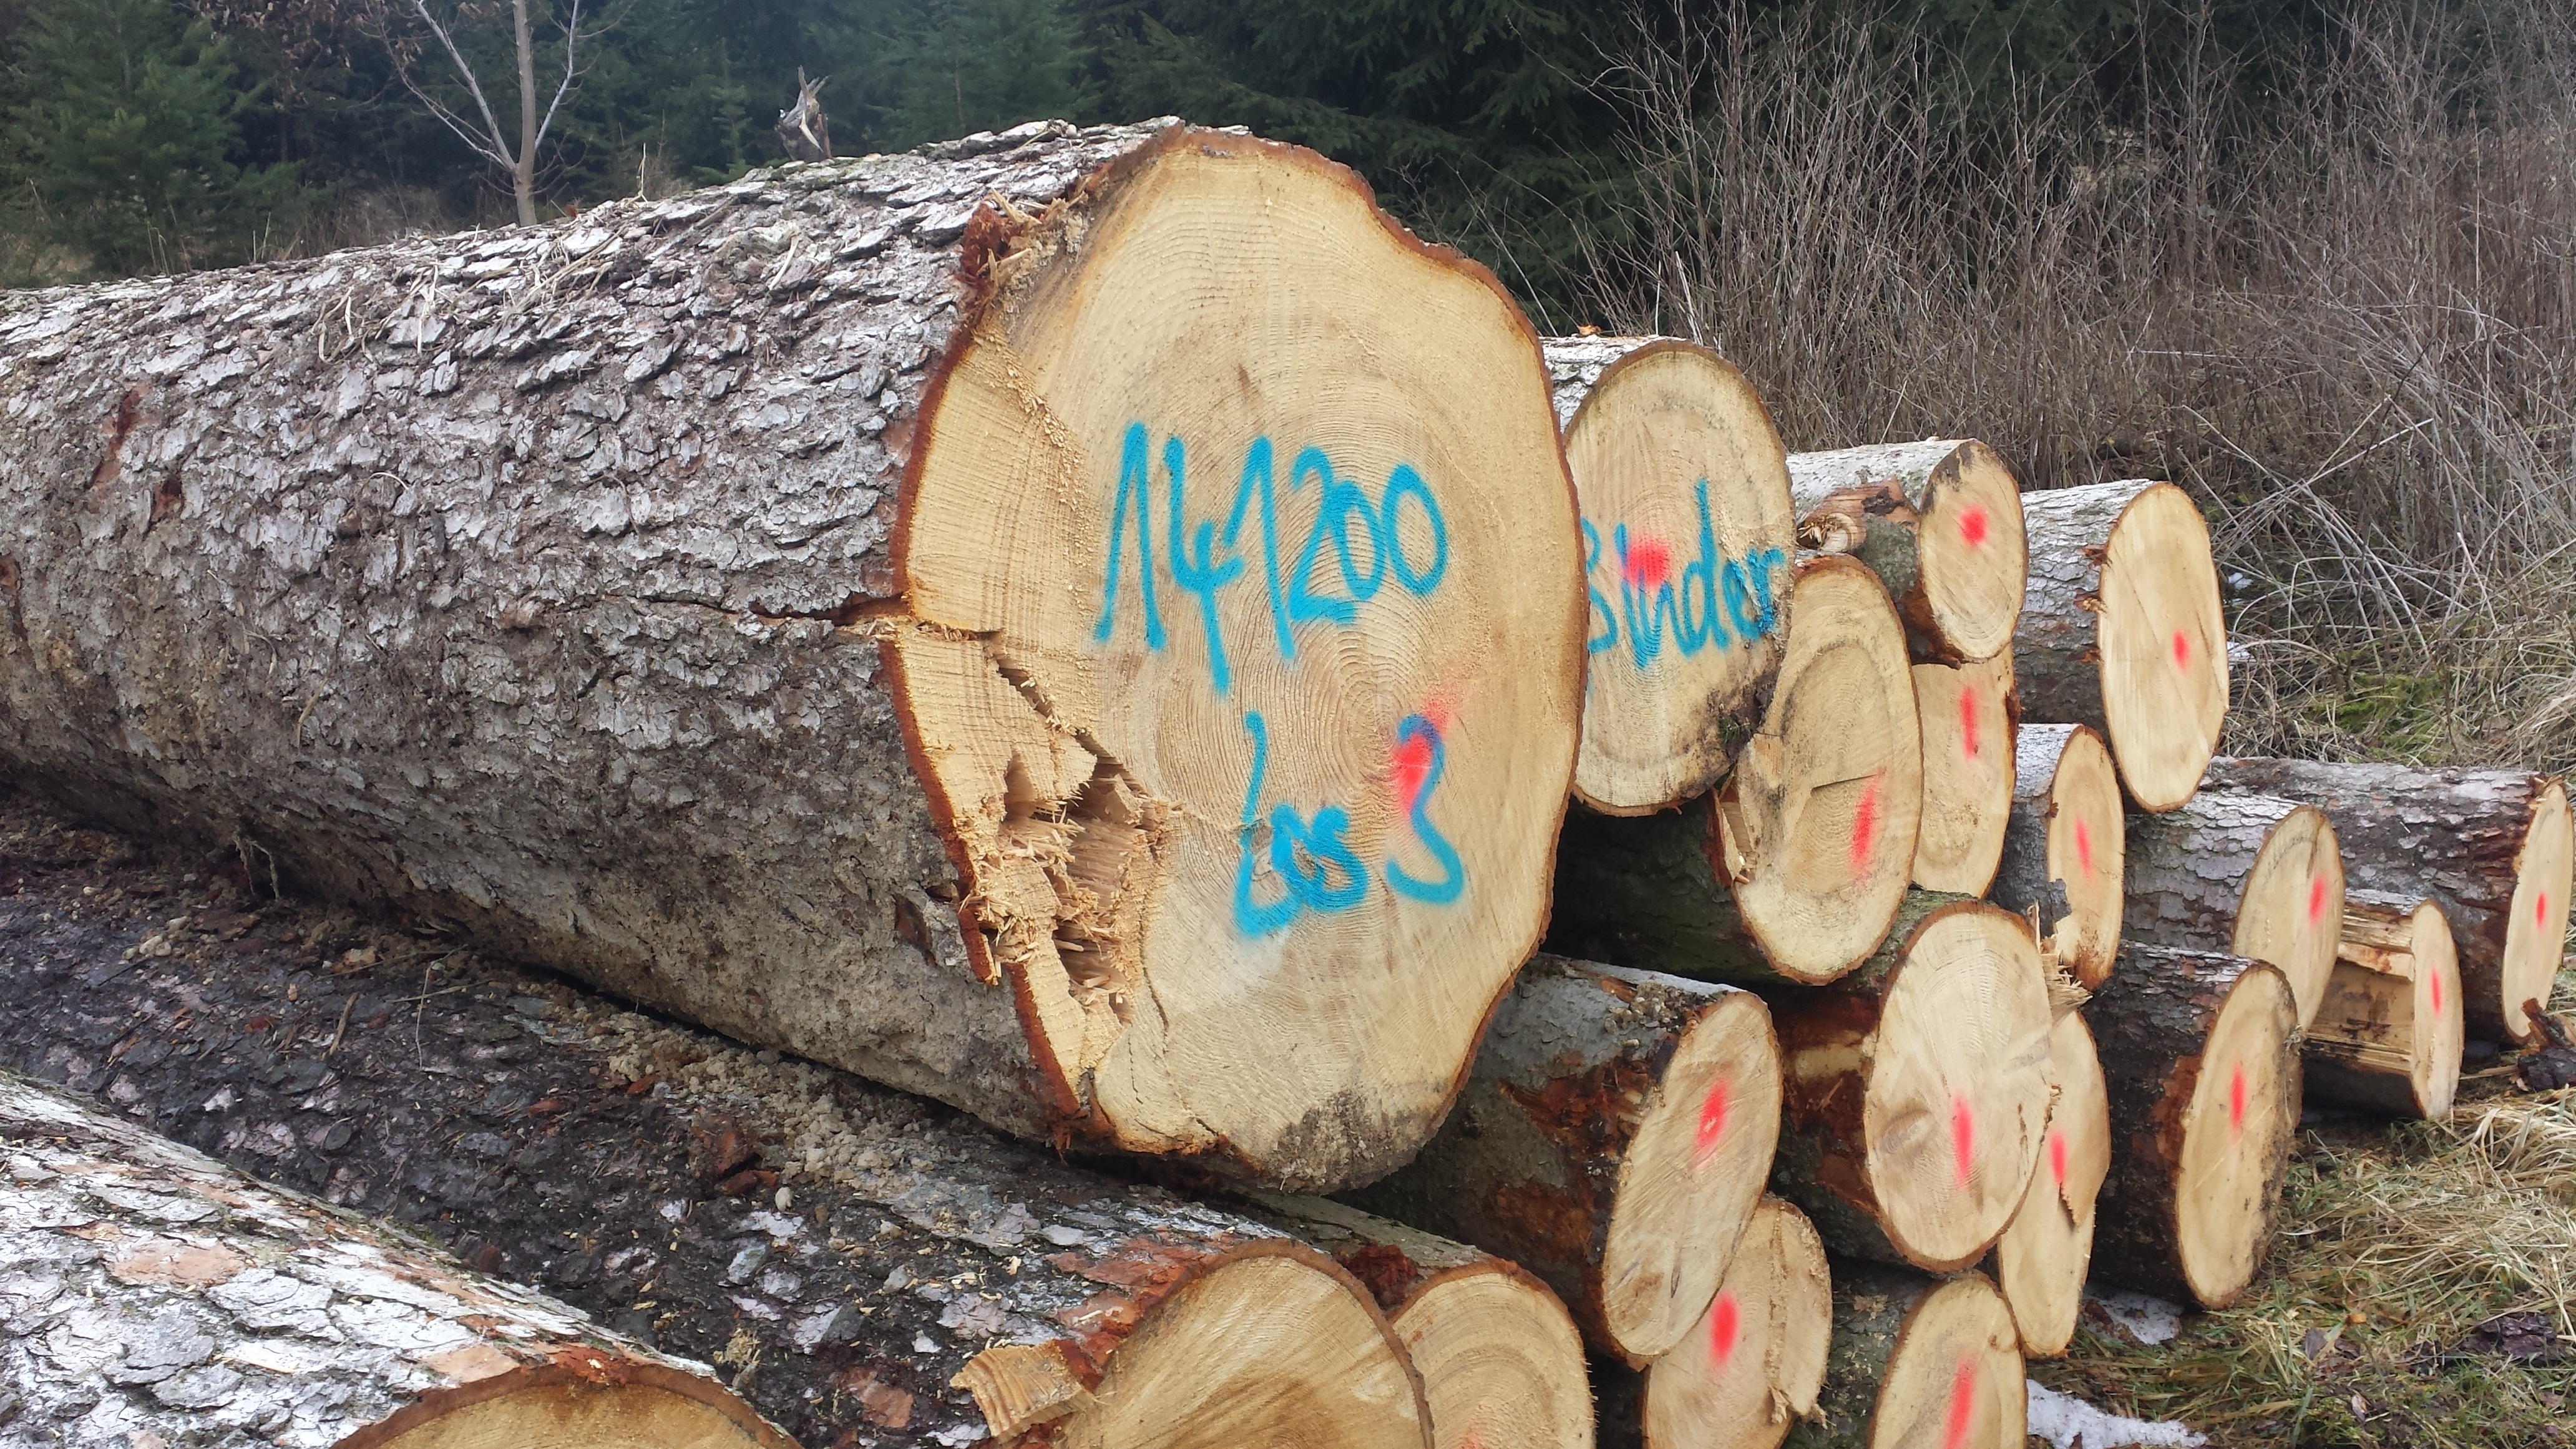
tree, nature, forest, rock, wood, material, saw, sculpture, geology, stacked, boulder, carving, tree trunks, sawed off, forestry work, tree cases, cut the logs